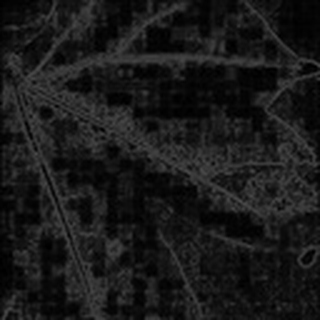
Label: cotton_bacterial_blight